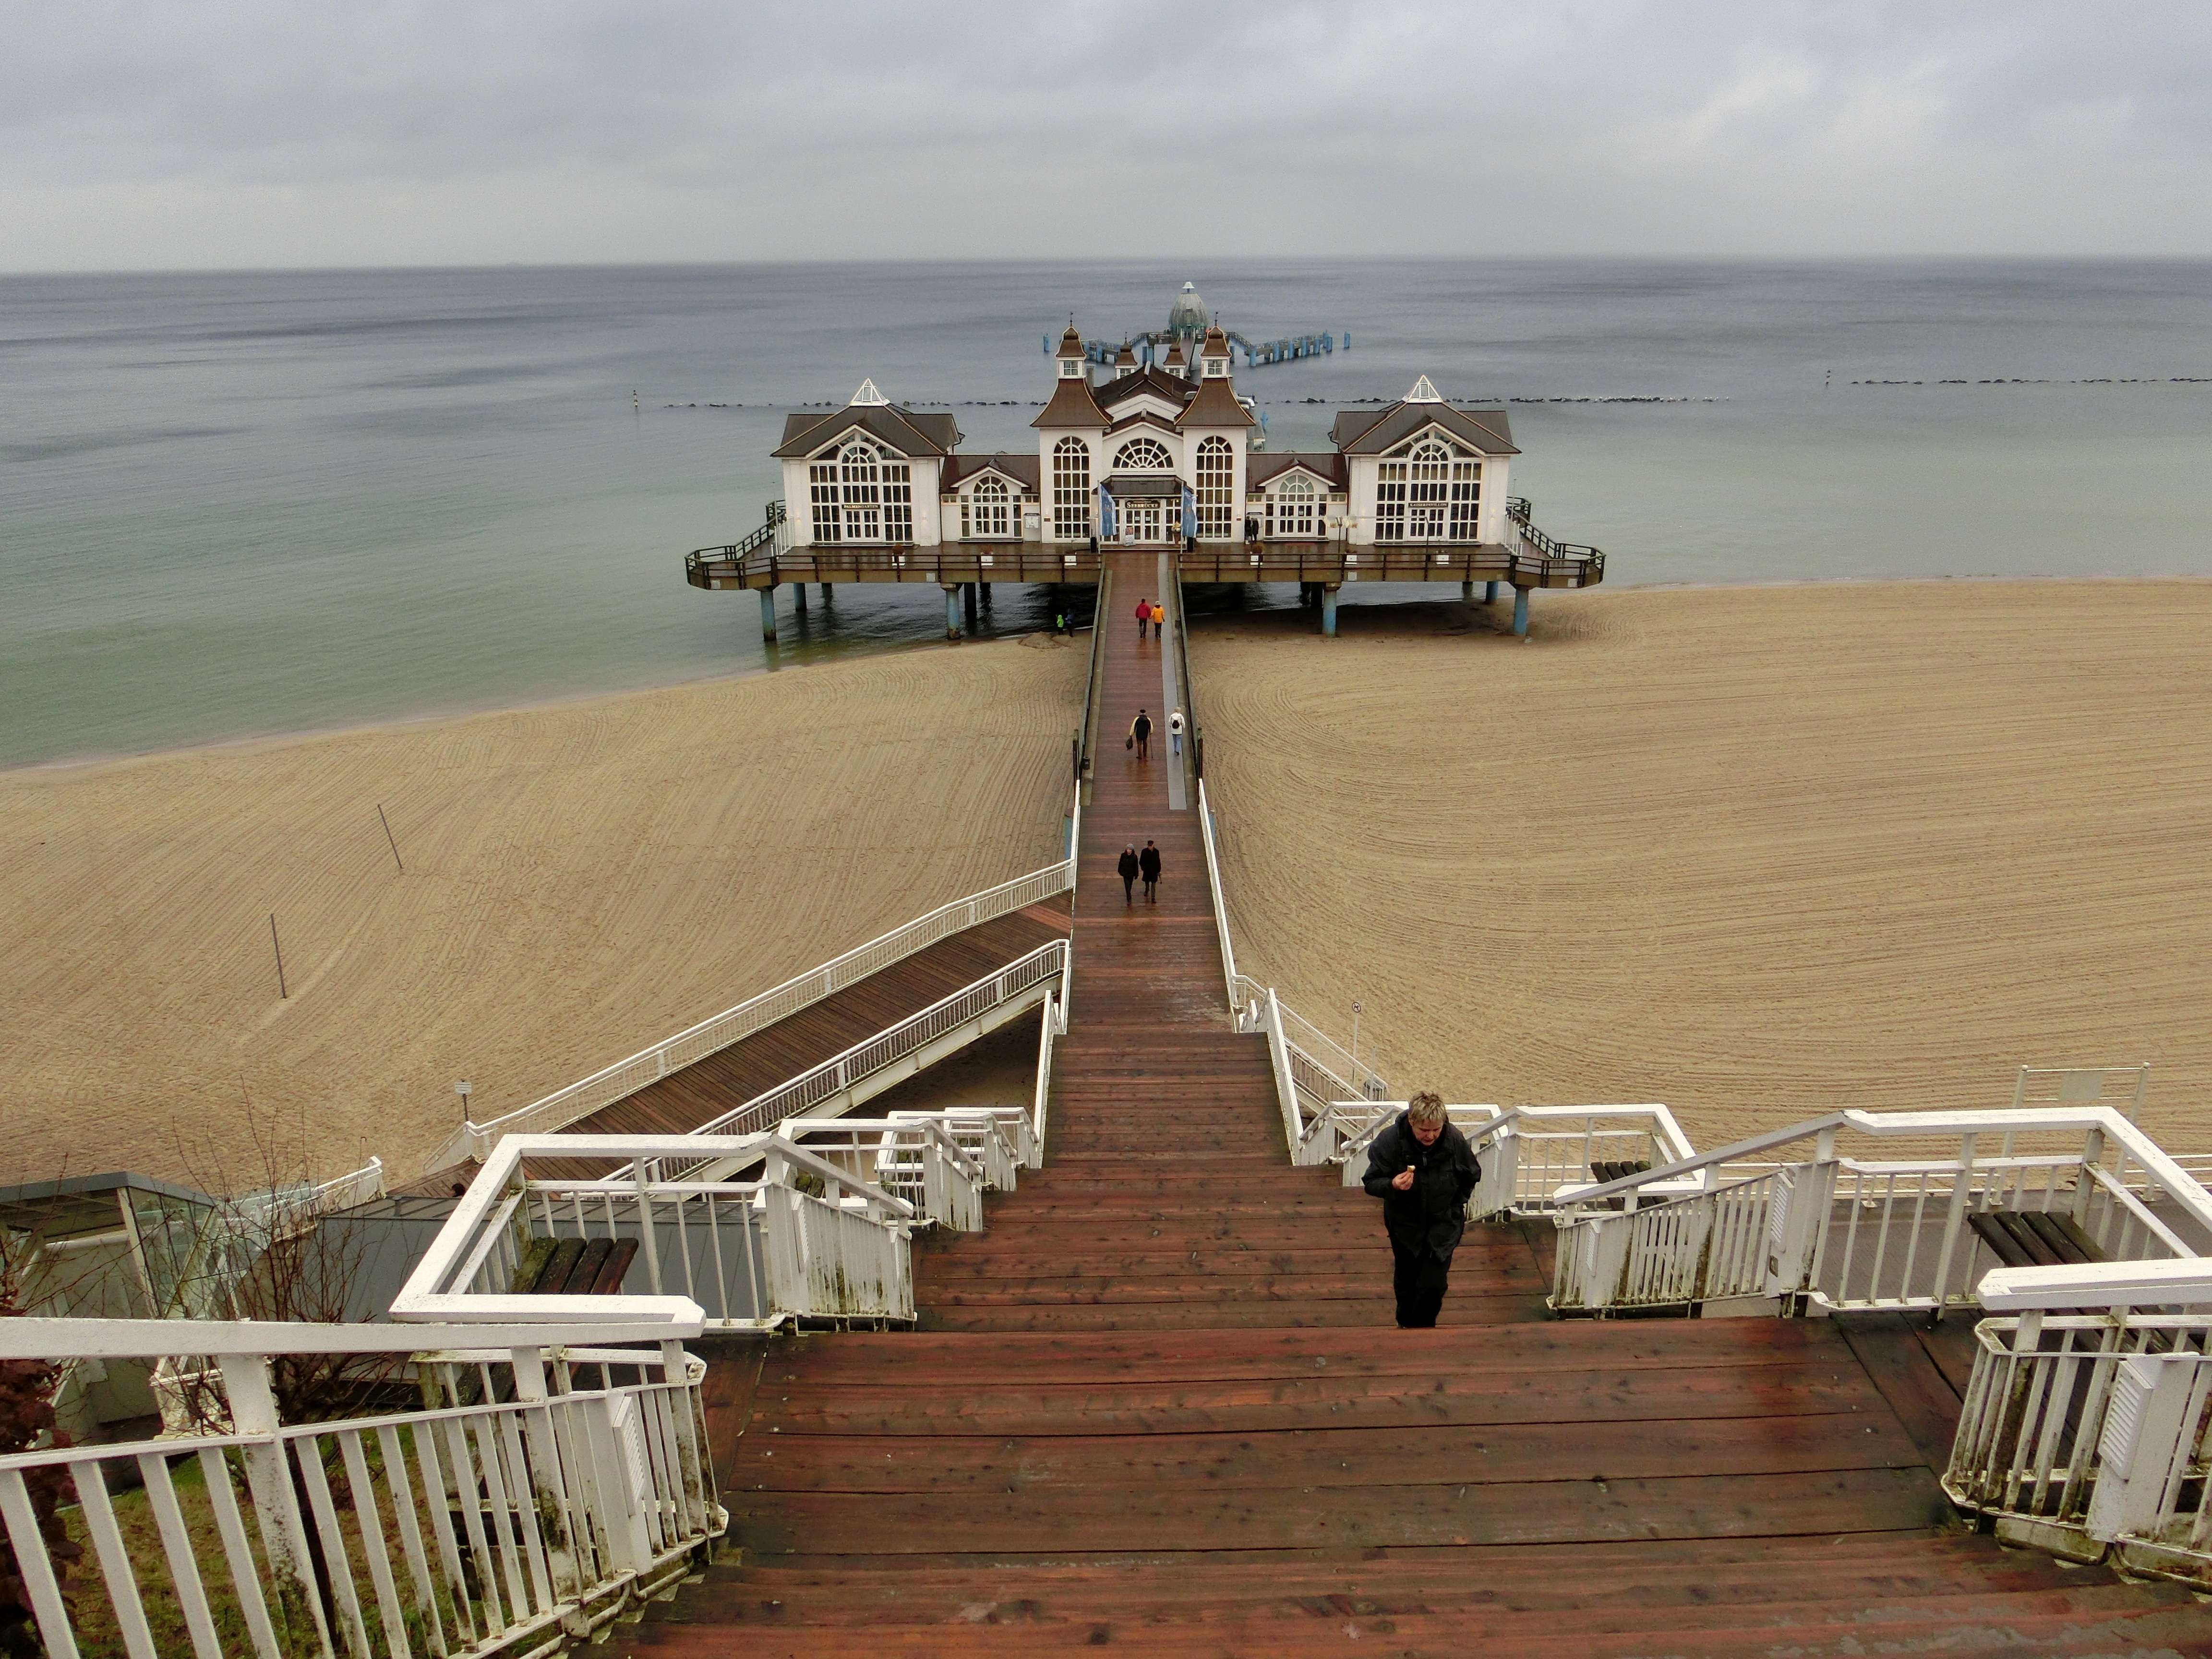
beach, sea, coast, ocean, dock, boardwalk, shore, pier, walkway, vacation, bay, island, breakwater, baltic sea, sea bridge, r gen island, sellin, rugen